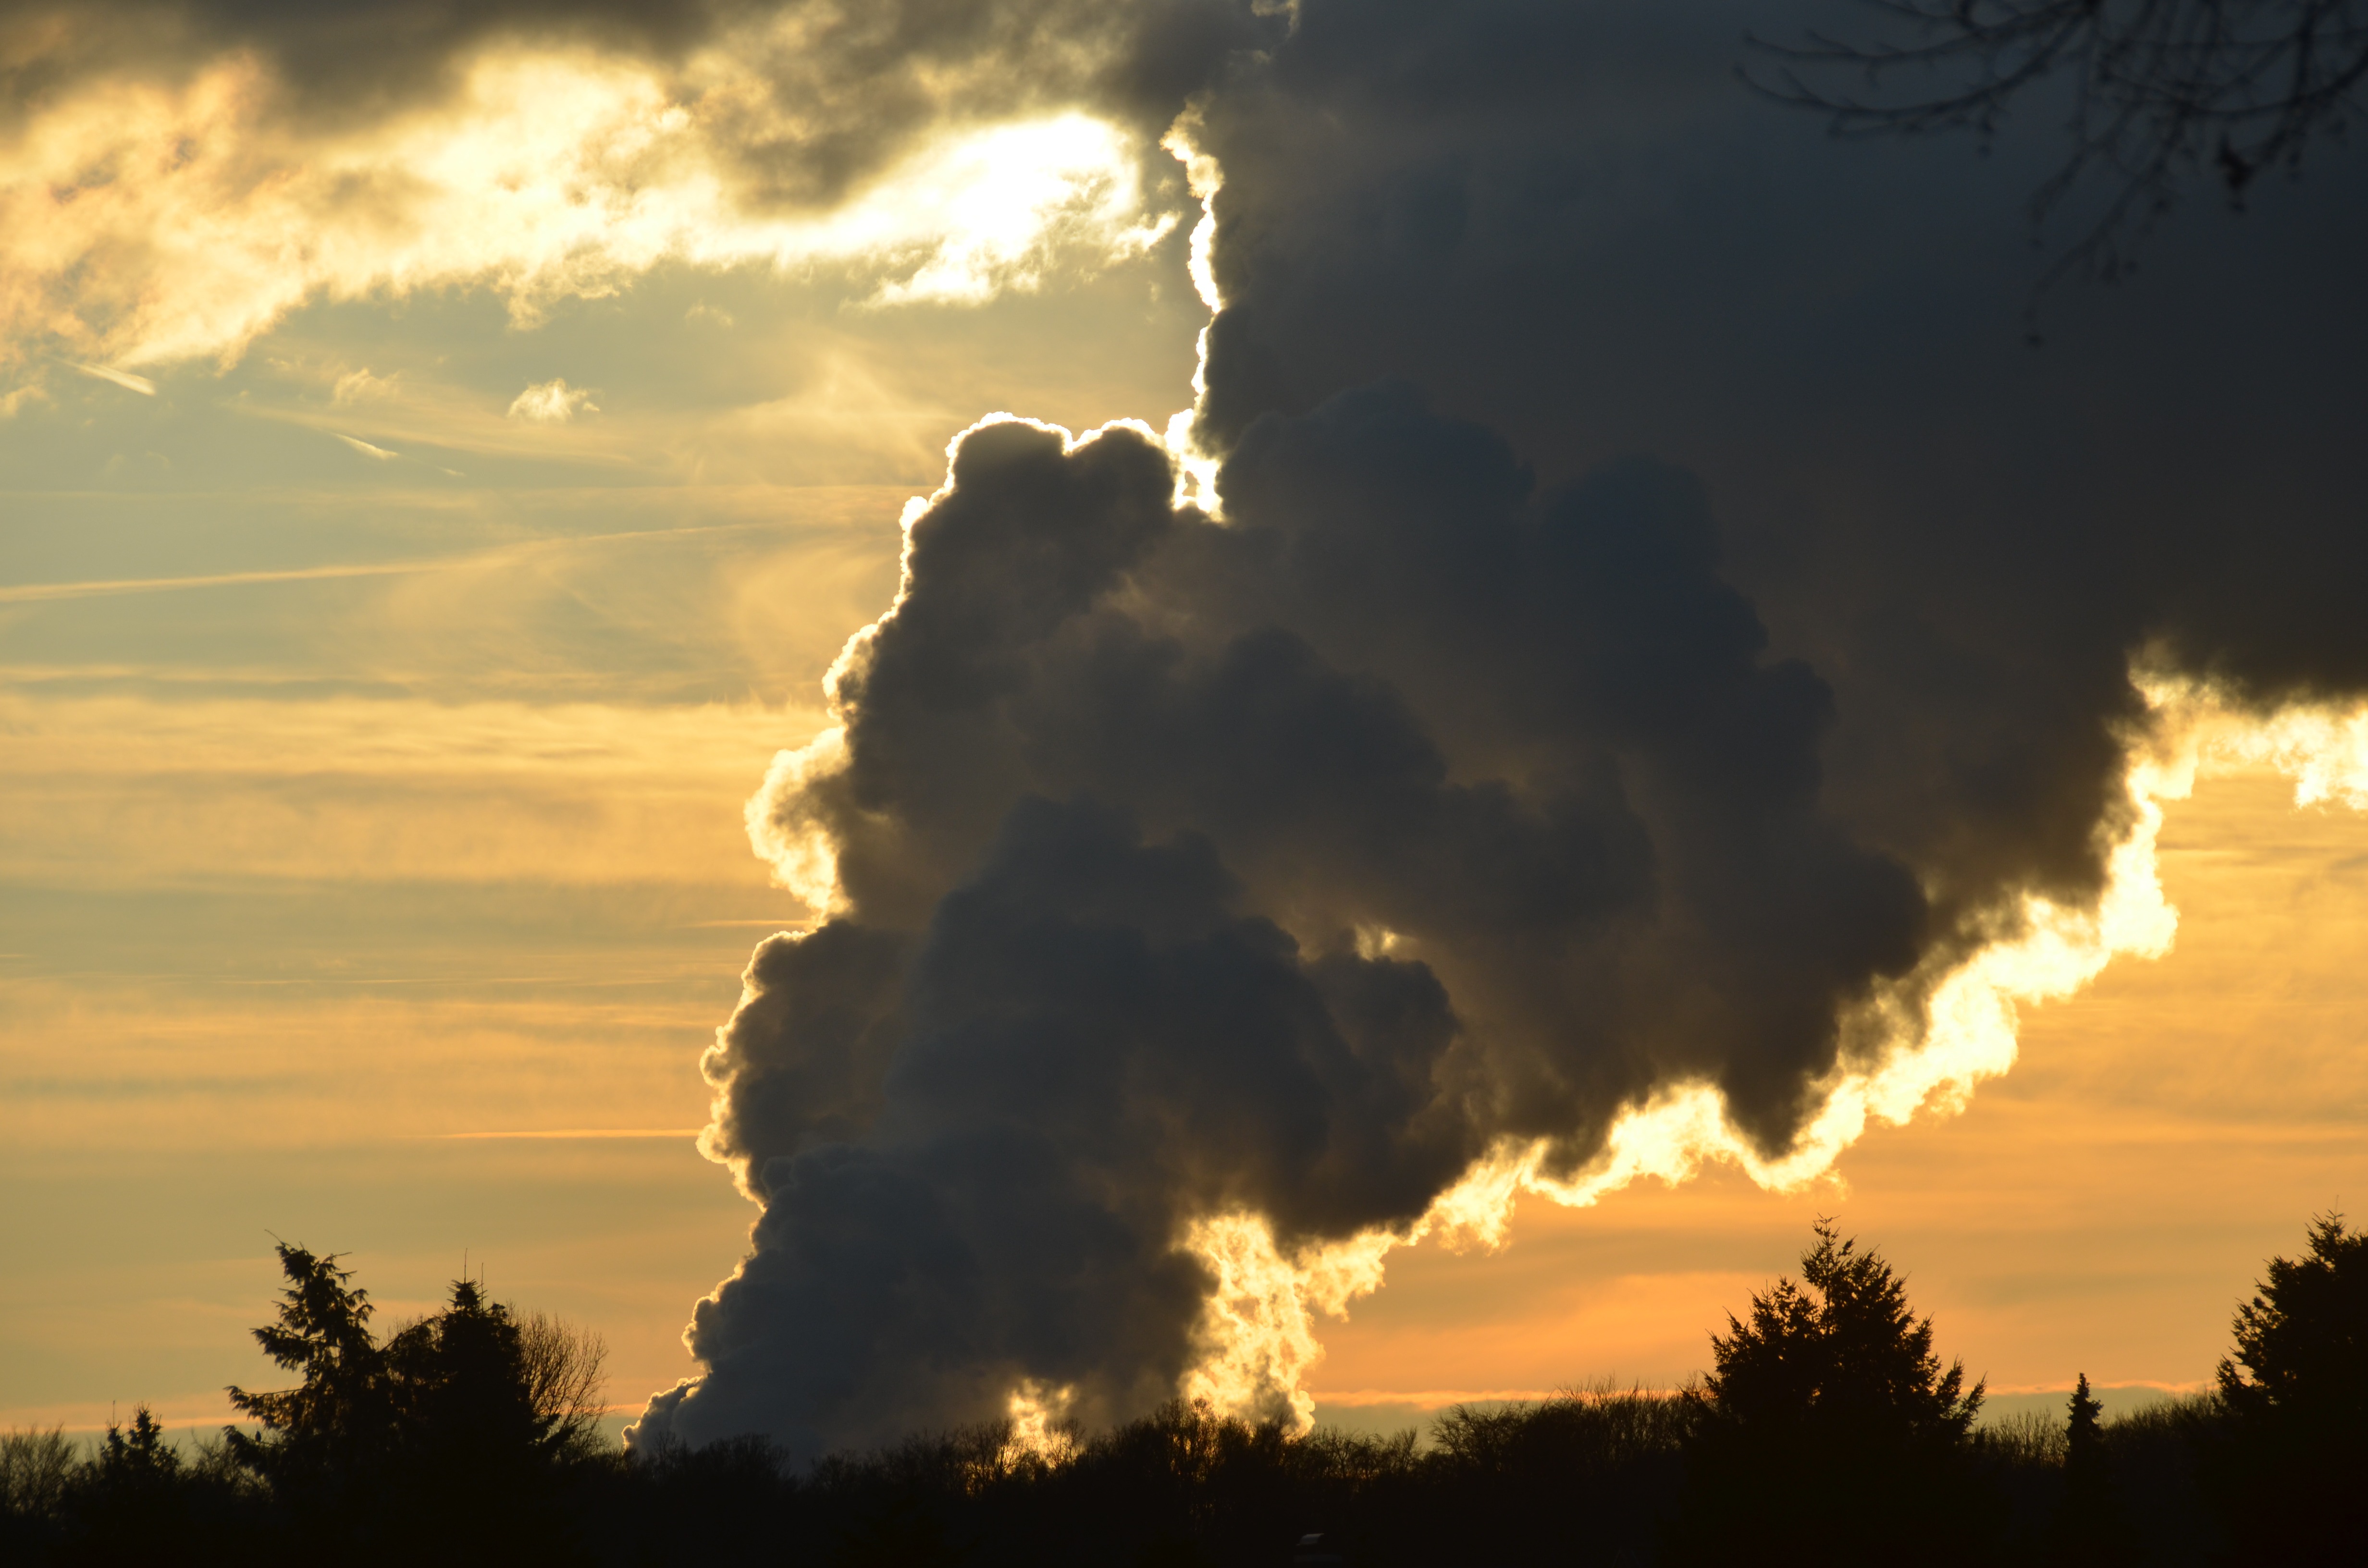
landscape, silhouette, winter, cloud, sky, sun, sunrise, sunset, sunlight, morning, dawn, atmosphere, dusk, evening, twilight, cumulus, clouds, afterglow, meteorological phenomenon, red sky at morning